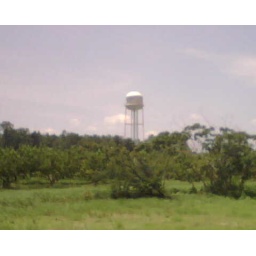
a water tower in Chilton County, Ala.